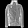
Label: Coat